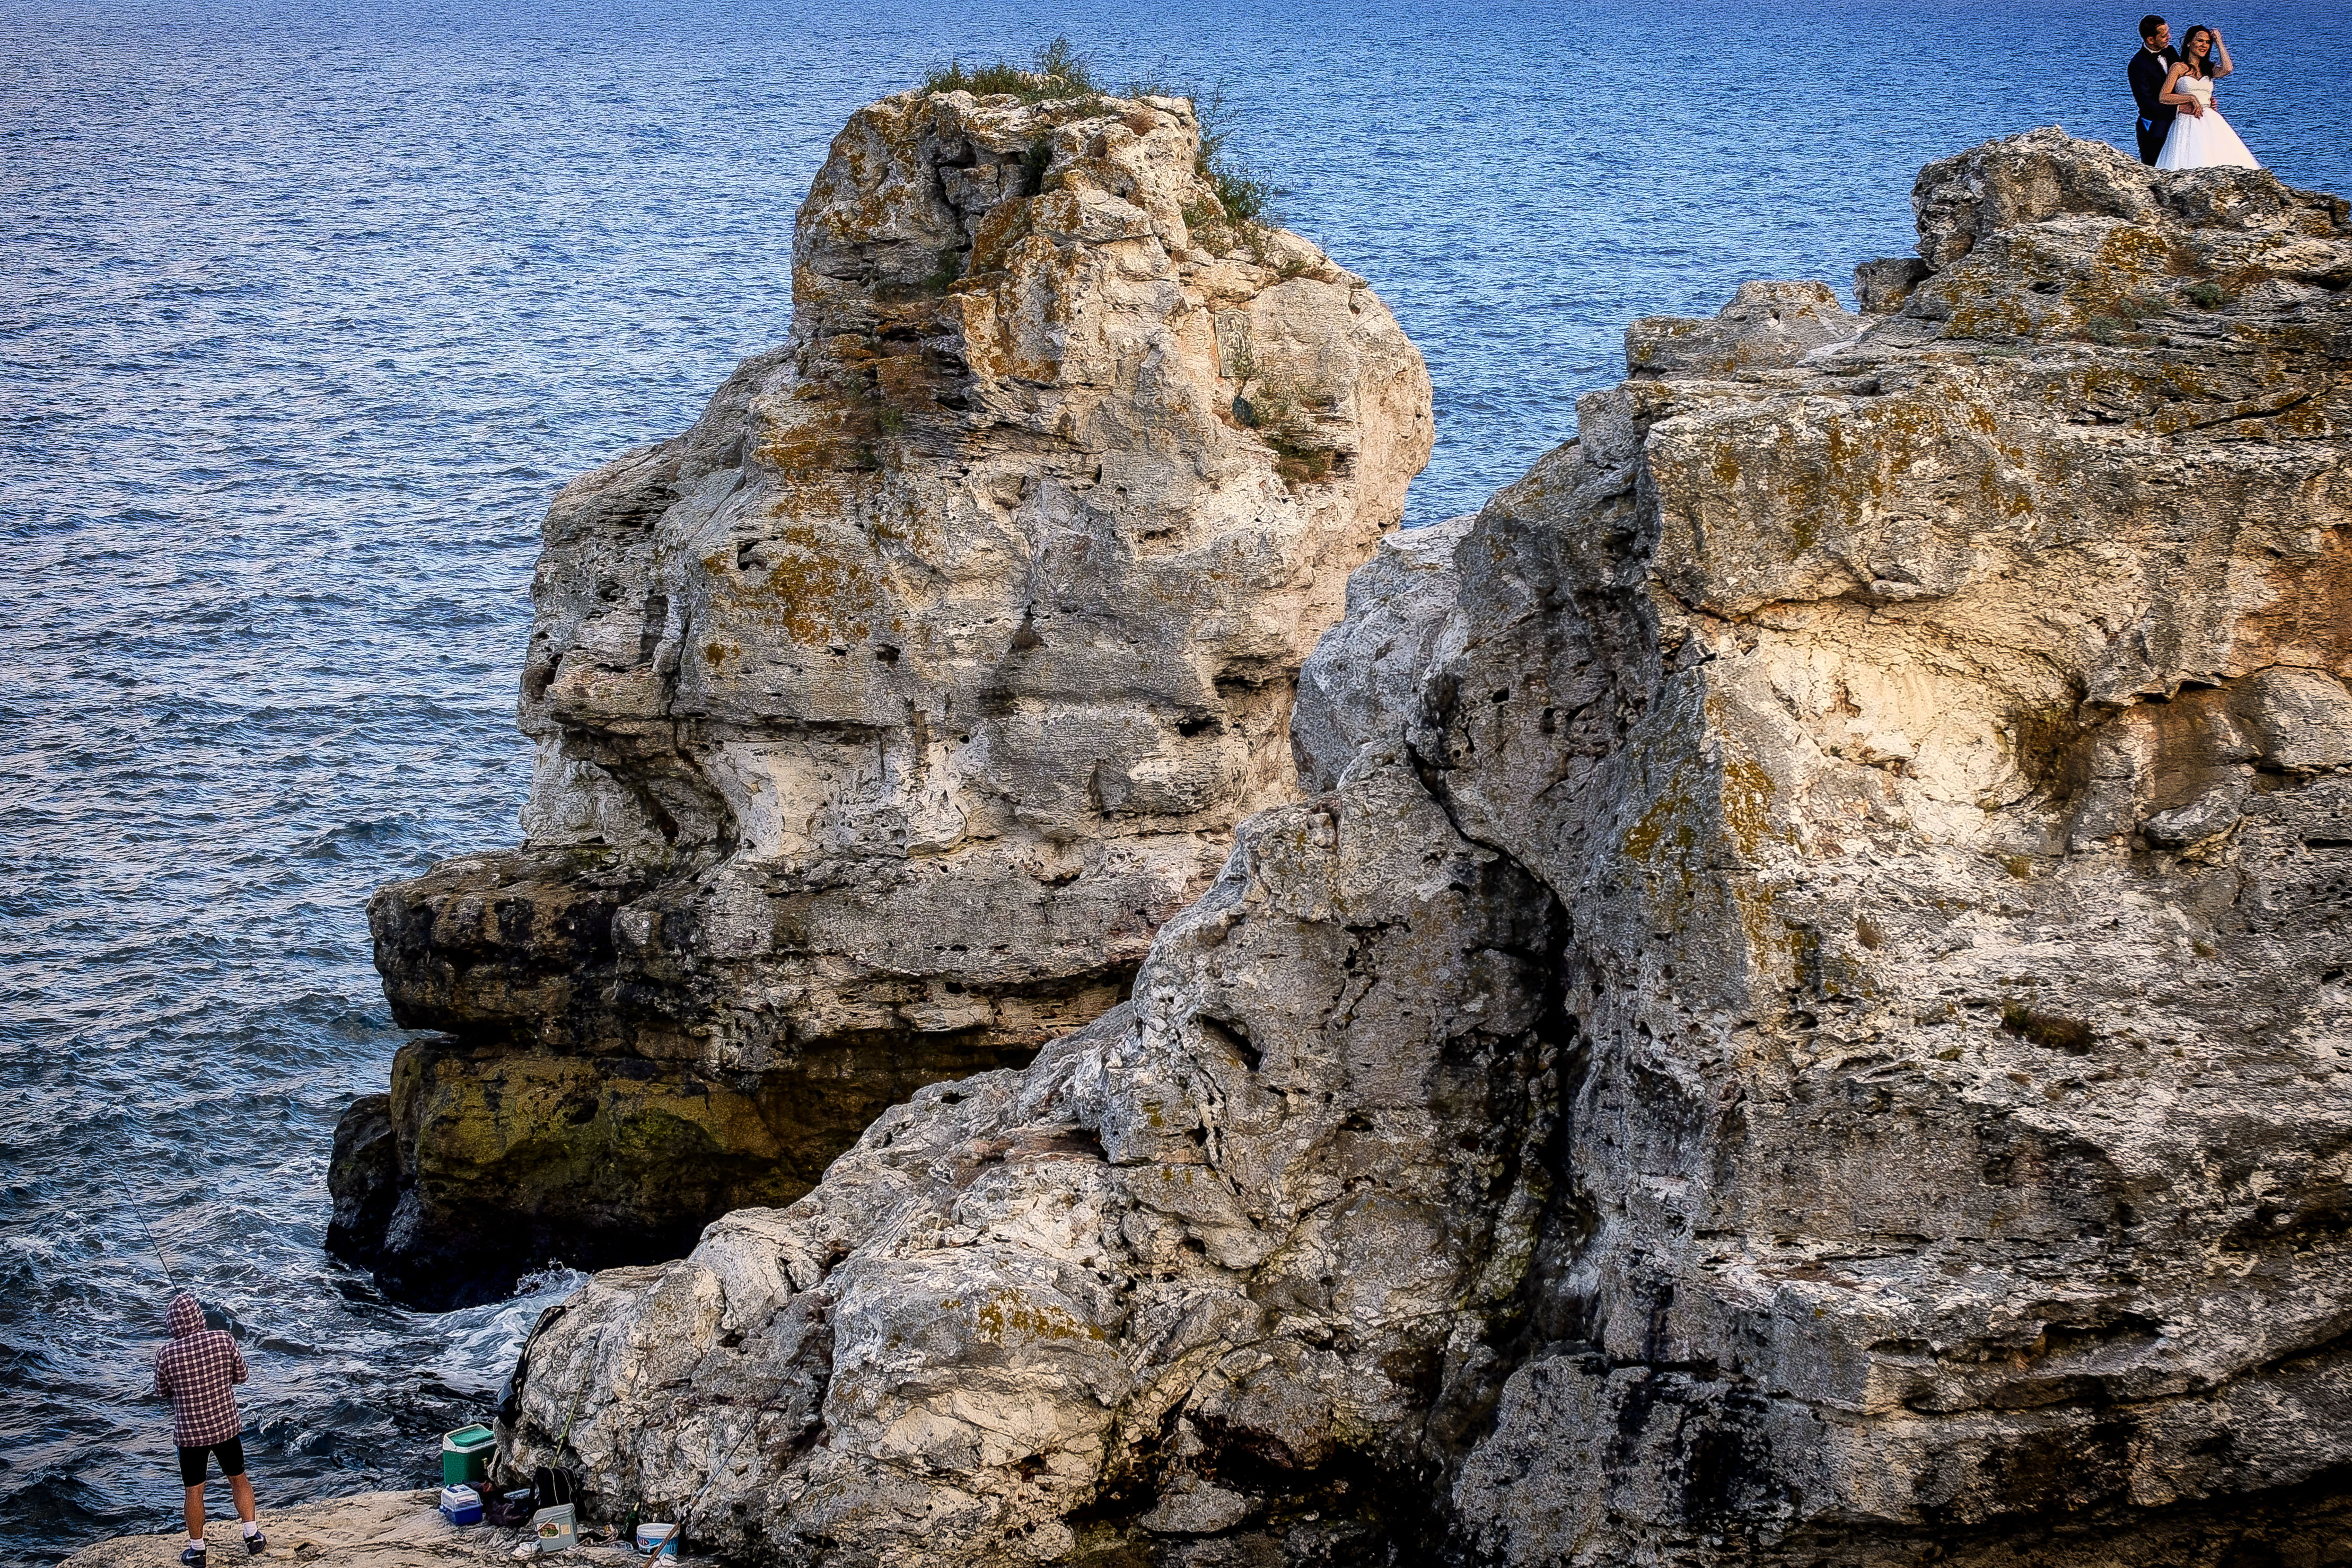
sea, coast, rock, ocean, mountain, shore, formation, cliff, fishing, stack, terrain, wedding, material, geology, boulder, cape, bulgaria, tyulenovo, natural arch